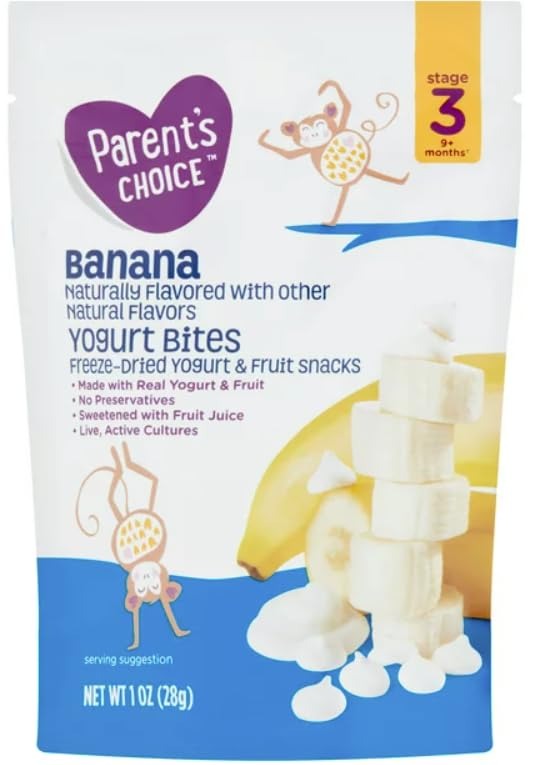
Item Name: Parent's Choice Banana Yogurt Bites, 1 oz
Value: 1.0
Unit: Fl Oz

Price: 2.28